Copper mining in the United States

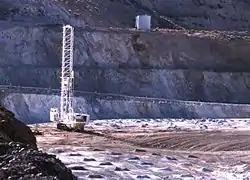
Drilling blast holes at the Robinson copper mine, Ely.

The first commercial copper mining district in Nevada was at Yerington in Lyon County. The Ludwig Mine opened in 1865, but the district produced only modest amounts of copper until a railroad was built to the district in 1911, and a smelter built in 1912 at nearby Thompson. The Anaconda Copper Mine produced from an open pit from 1918 to 1978. The copper ore bodies are contact metamorphic replacement deposits in limestone. Production through 1921 was 39 thousand tonnes of copper.